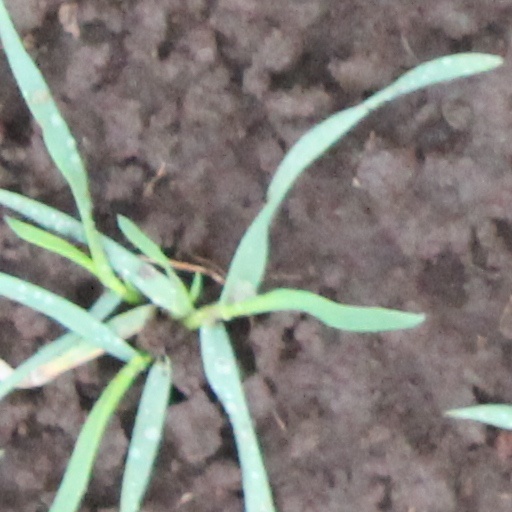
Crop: wheat